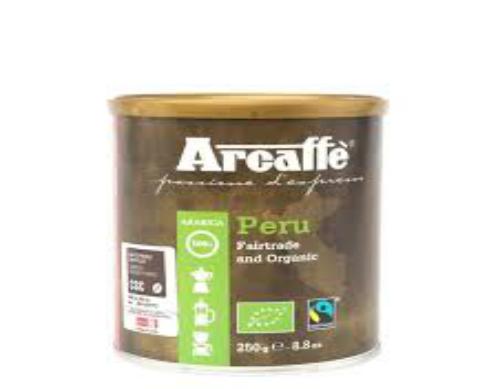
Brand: Arcaffe
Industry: Food